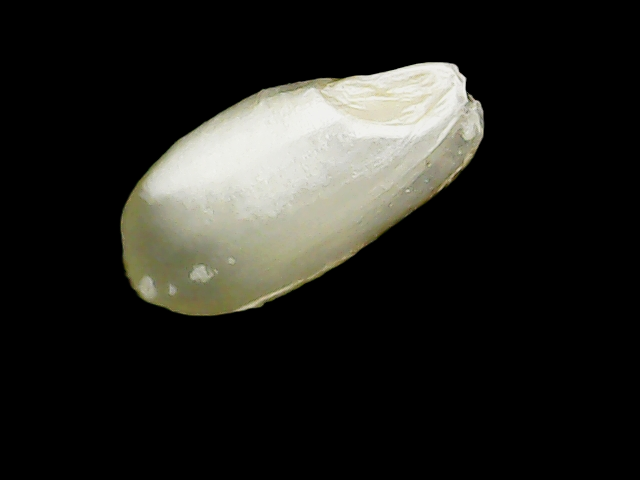
Rice variety: Binadhan8